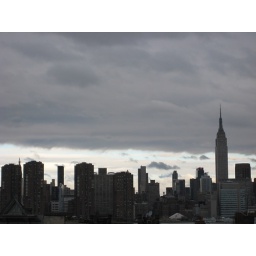
Clouds over NYC, blue sky over New Jersey.